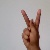
The image shows a hand gesture representing the letter 'K' in Indian Sign Language.